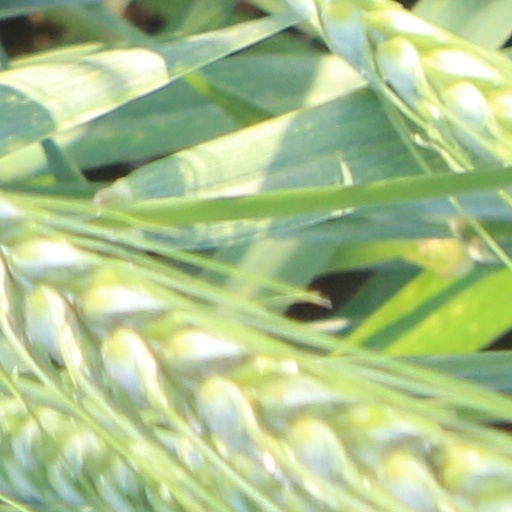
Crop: wheat